The Fall of the Romanoffs

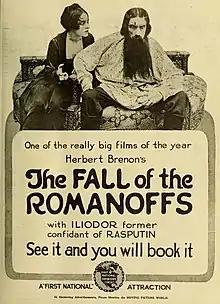
Promotion in "Moving Picture World", May 1918

The Fall of the Romanoffs is a 1917 silent American historical drama film directed by Herbert Brenon. It was released only seven months after the abdication of Tsar Nicholas II in February 1917. This film is notable for starring Rasputin's rival, the monk Iliodor, as himself. Costars Nance O'Neil and Alfred Hickman were married from 1916 to Hickman's death in 1931. The film was shot in North Bergen, New Jersey, nearby Fort Lee, New Jersey, where many early film studios in America's first motion picture industry were based at the beginning of the 20th century.